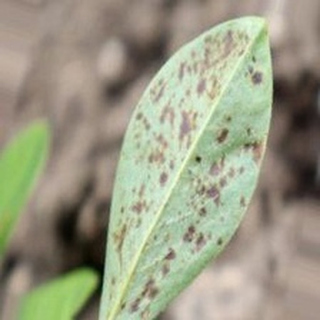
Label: groundnut_rust